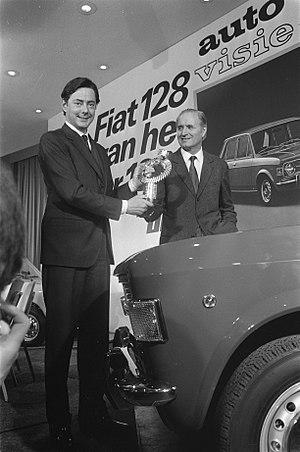
Le Trophée européen de la voiture de l'année récompense ce qui est considéré par son jury comme la meilleure automobile commercialisée sur le marché européen. Instauré en 1964, il en est à sa 54ᵉ édition.